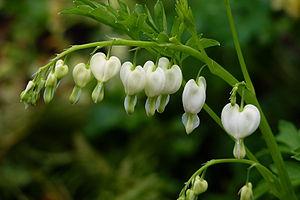
Coeur-saignant blanc